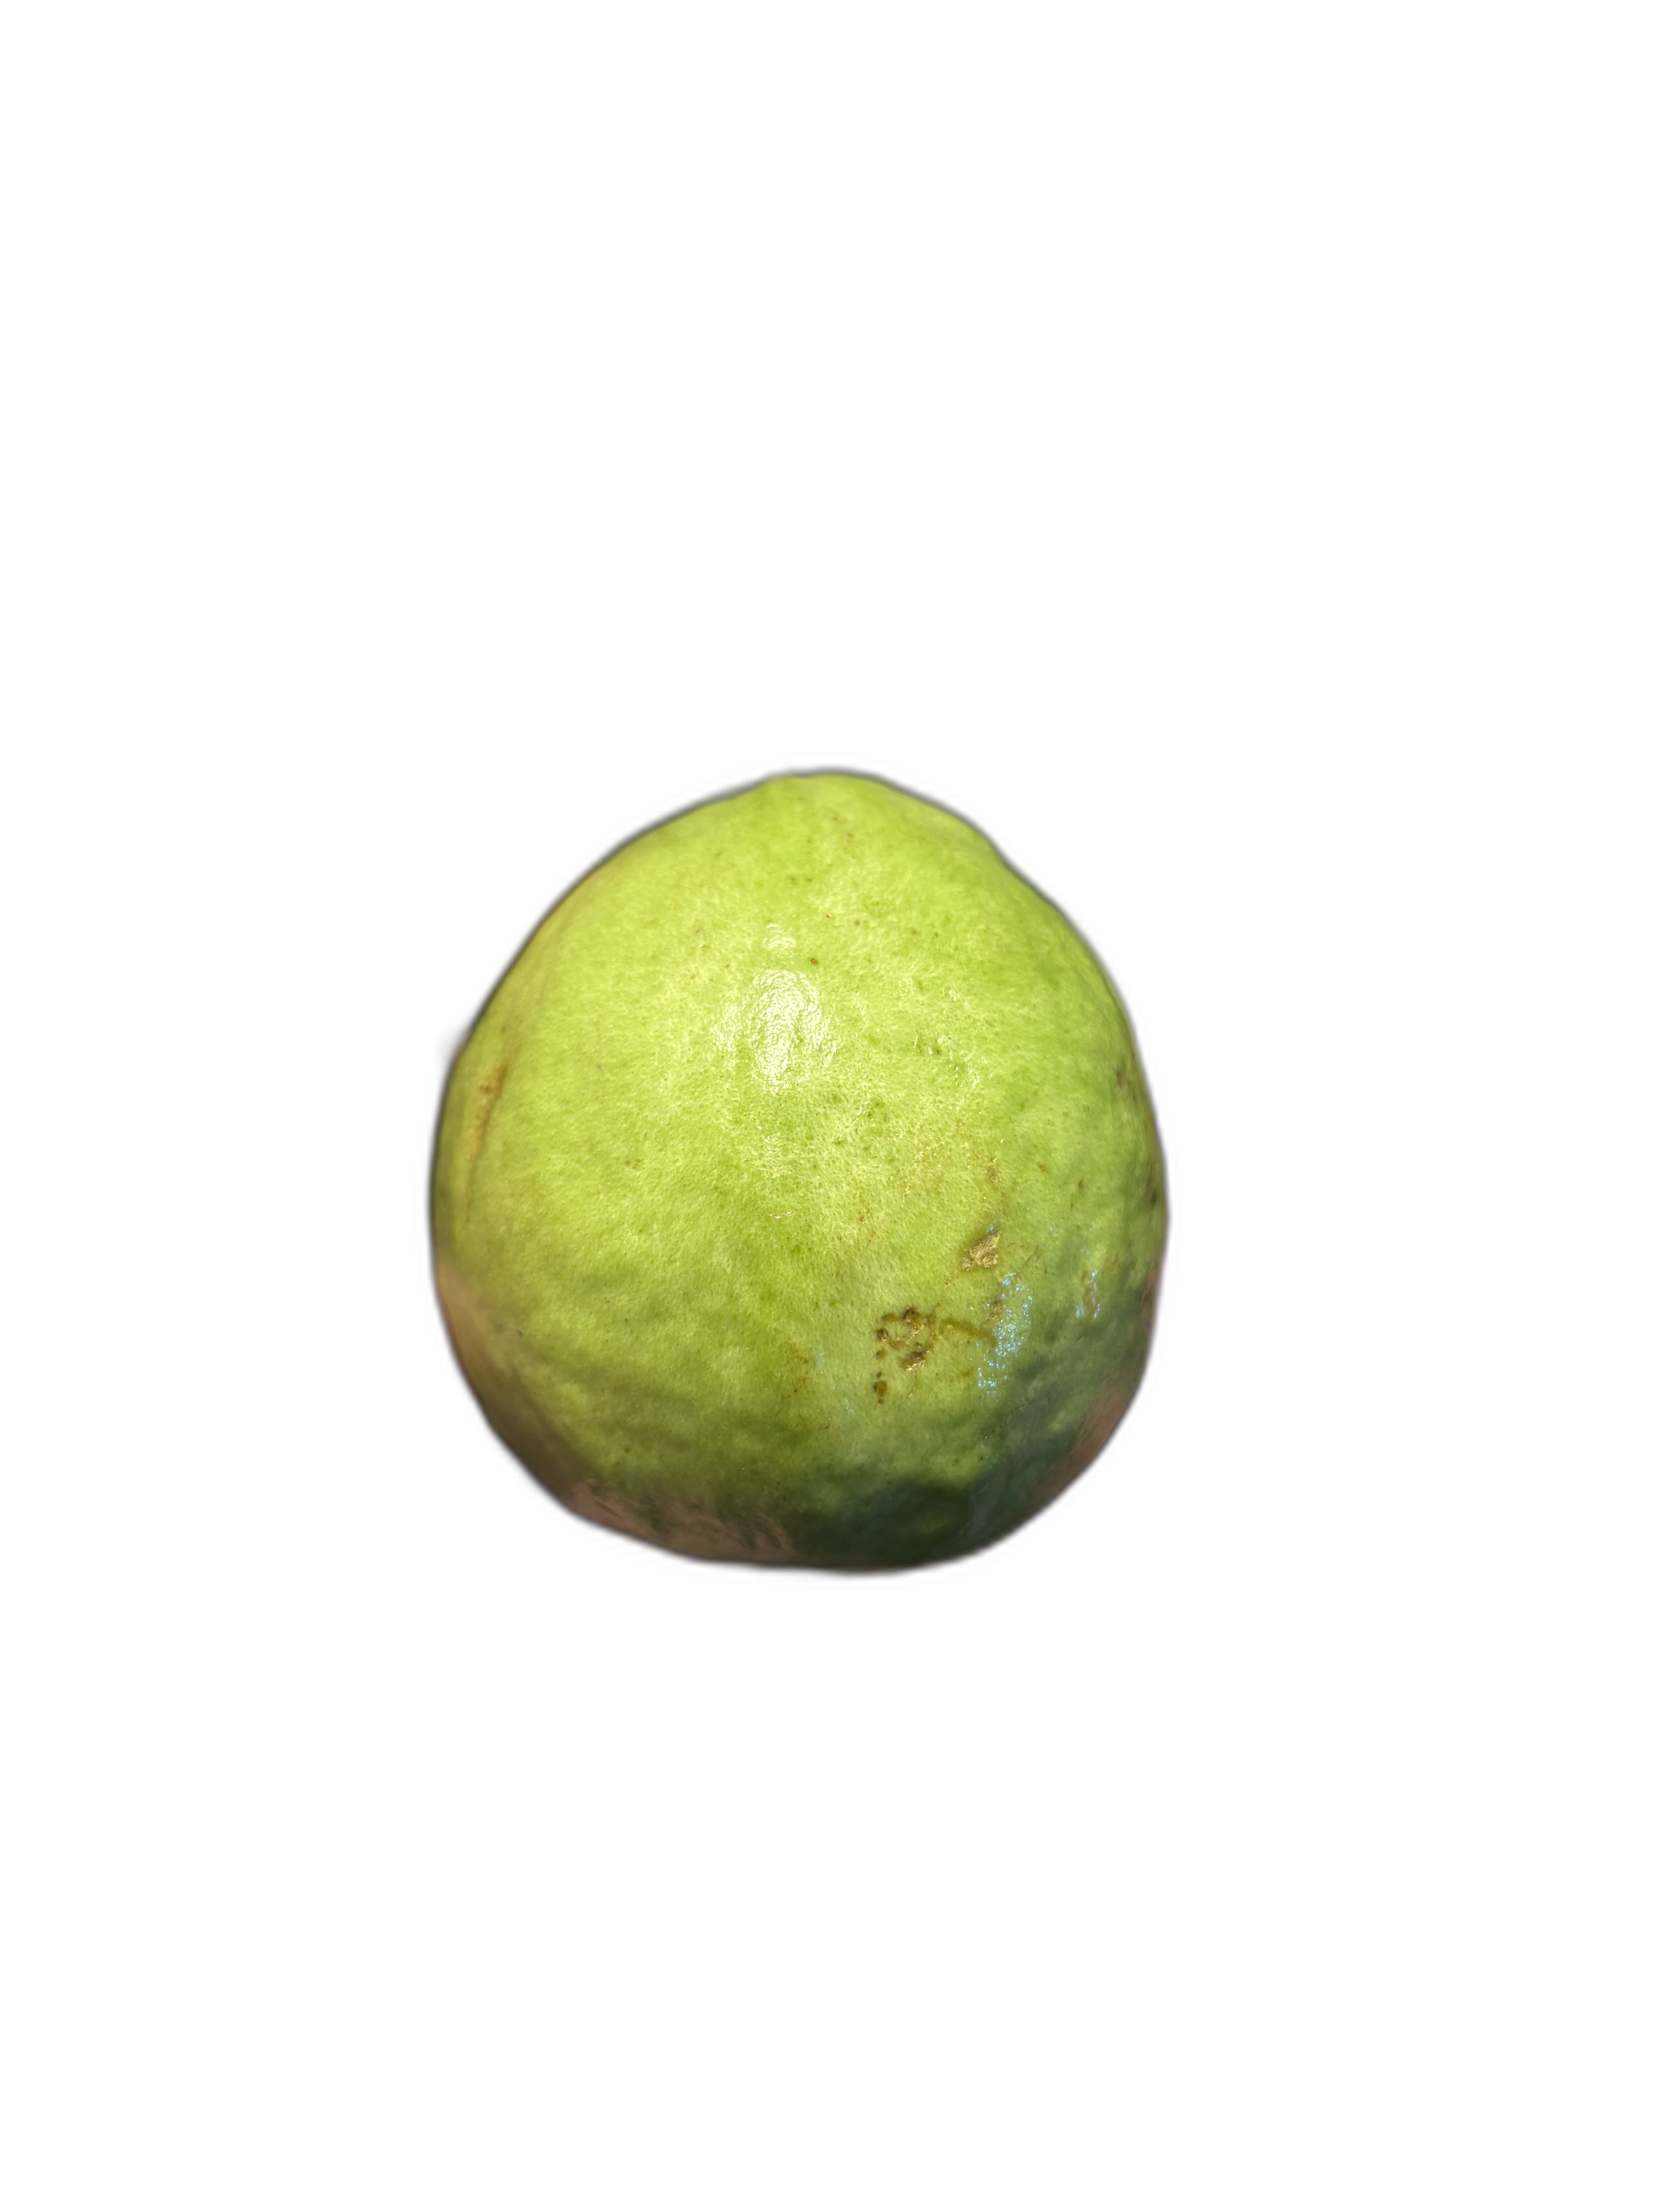
Plant part: fruit
Disease: Healthy